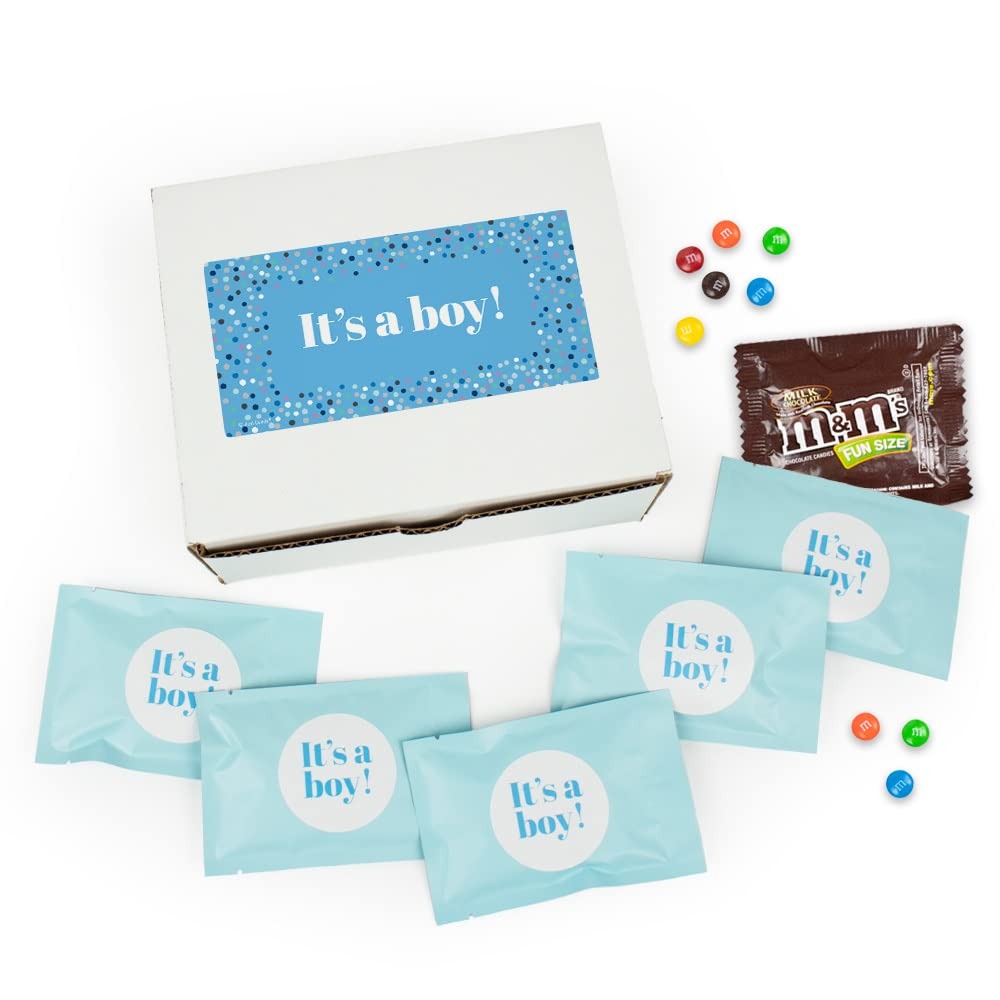
Item Name: 20ct It's a Boy M&M's Baby Shower Candy Favor Packs (20ct) - Milk Chocolate
Bullet Point 1: Includes 20 Candy Bags: 20 Completely Assembled M&M'S Milk Chocolate Fun Size Bags Wrapped In Blue Foil With "It'S A Boy" Sticker
Bullet Point 2: Dimensions: 7" X 6"
Bullet Point 3: Flavor: Milk Chocolate
Bullet Point 4: Ships In Cool Packaging: This Candy Item Is Heat Sensitive And Will Ship With Cool Pack Packaging As Needed
Product Description: Celebrate the new mom by gifting delicious It's a Boy M&M's candies in this unique gift box with custom sticker. Each gift tin contains 20 fun size M&M's candy bags wrapped in blue foil.
Value: 20.0
Unit: Count

Price: 38.99